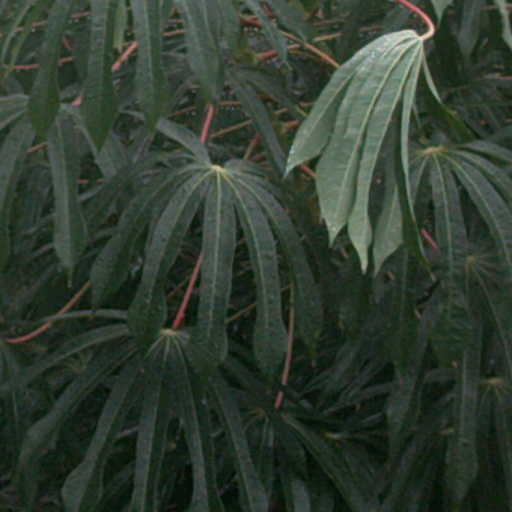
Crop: cassava